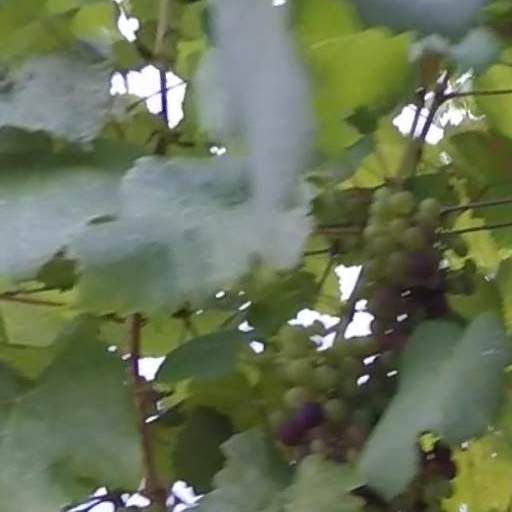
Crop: grape